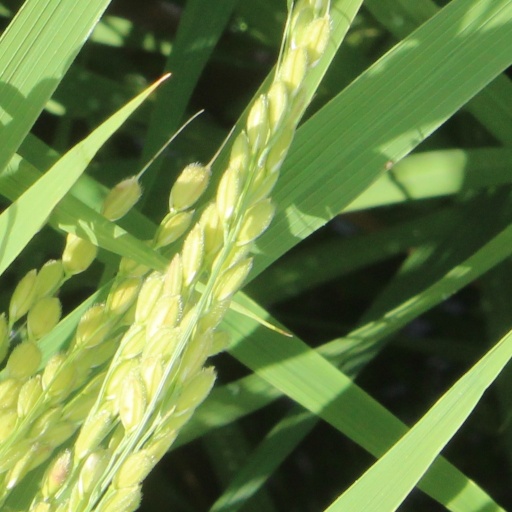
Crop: rice